Sports in Philadelphia

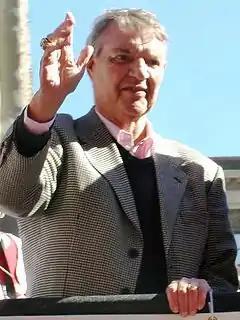
Harry Kalas, a beloved play-by-play announcer for the Philadelphia Phillies from 1971 until his death in 2009

Numerous notable athletes were born, raised, or attended college in Philadelphia and the Delaware Valley. Basketball players from Philadelphia and the surrounding area include Dawn Staley, Debbie Black, Geoff Petrie, Kobe Bryant, Earl Monroe, Rasheed Wallace, Richard Hamilton, Kyle Lowry, and Elena Delle Donne. Football players from Philadelphia include Herb Adderley, Emlen Tunnell, John Cappelletti, Leroy Kelly, Marvin Harrison, Joe Klecko, Joe Flacco, Matt Ryan, Rich Gannon, and Eddie George. Baseball players from Philadelphia include Mike Trout, Goose Goslin, Roy Campanella, Mickey Vernon, Reggie Jackson, Fred Dunlap, Gertrude Dunn, and Mike Piazza. Hockey players from Philadelphia include Hobey Baker and Mike Richter. Soccer players from Philadelphia include Carli Lloyd, Bobby Convey, and Walter Bahr. Athletes from Philadelphia who played for professional Philadelphia teams include Wilt Chamberlain, Paul Arizin, Tom Gola, Guy Rodgers, Del Ennis, Bucko Kilroy, Johnny Callison, Herb Pennock, and Bucky Walters. Notable coaches from Philadelphia include Dodgers manager Tommy Lasorda, Yankees manager Joe McCarthy, long-time NBA coach Jack Ramsay, UConn women's basketball coach Geno Auriemma, Jefferson basketball coach Herb Magee, Mount St. Mary's coach Jim Phelan, La Salle basketball coach Speedy Morris, Wisconsin basketball coach Bo Ryan, and Temple basketball coach John Chaney.